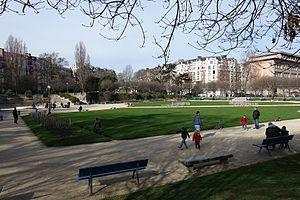
Le square Saint-Lambert est un square du 15ᵉ arrondissement de Paris, dans le quartier Saint-Lambert.